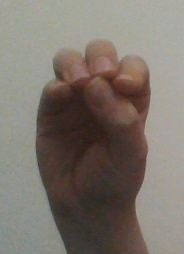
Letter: ha